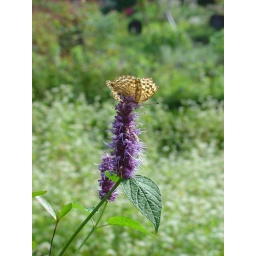
Beautiful butterfly and flower were taken in one of the flower garden in South Korea